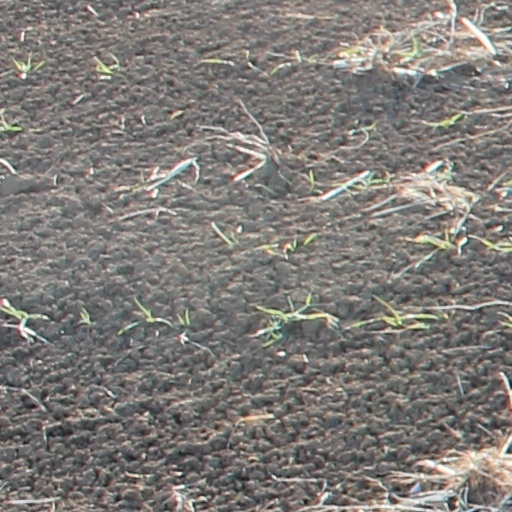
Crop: wheat